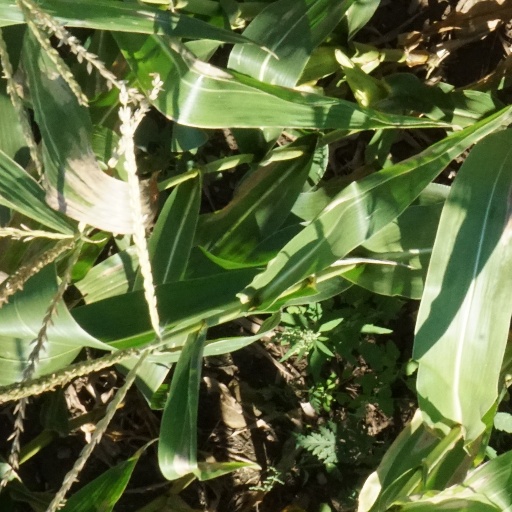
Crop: maize; corn